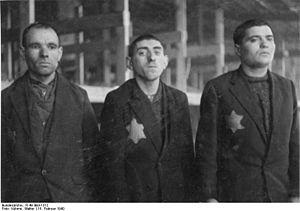
La prison de Radogoszcz était une prison à Łódź, en Pologne. Elle était utilisé par les autorités allemandes pendant l'occupation Nazie de la Pologne lors de la Seconde Guerre Mondiale.